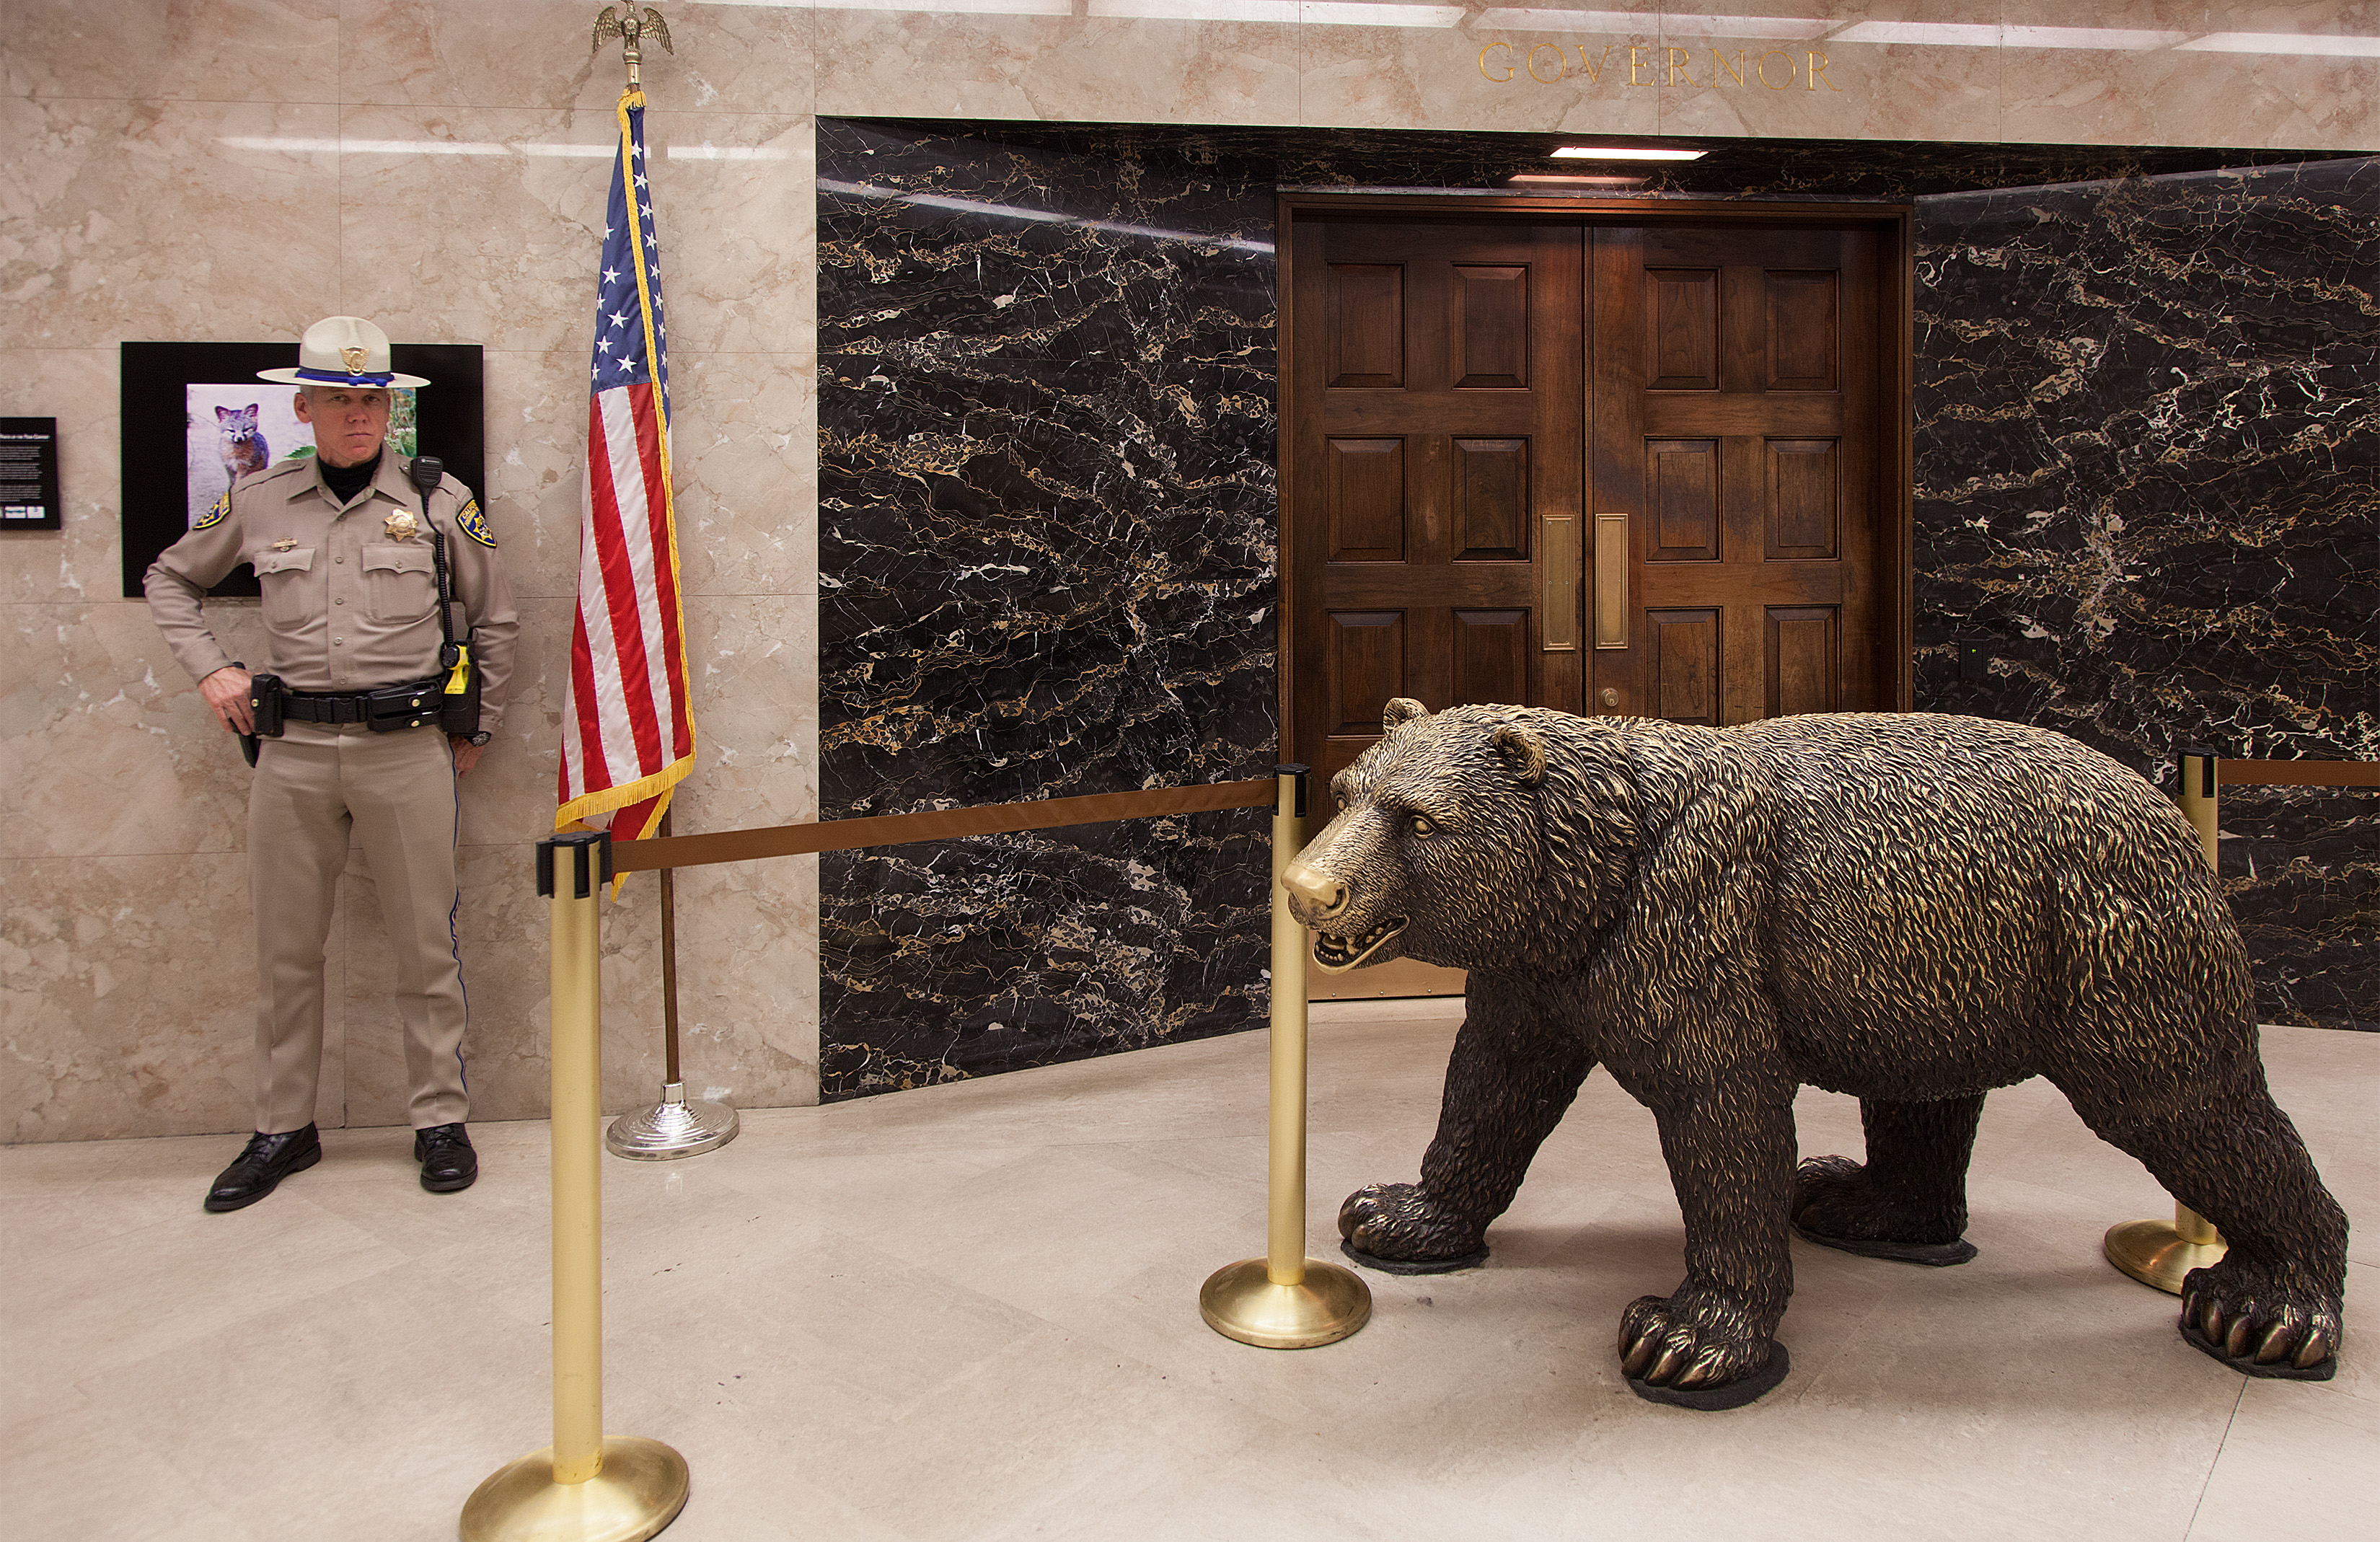
sculpture, art, grizzlybear, tourist attraction, 366, sacramento, chp, governorsoffice, stevenbennett, bacteriabear